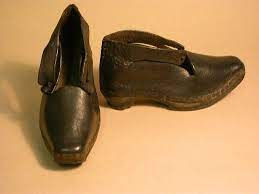
Label: Clog